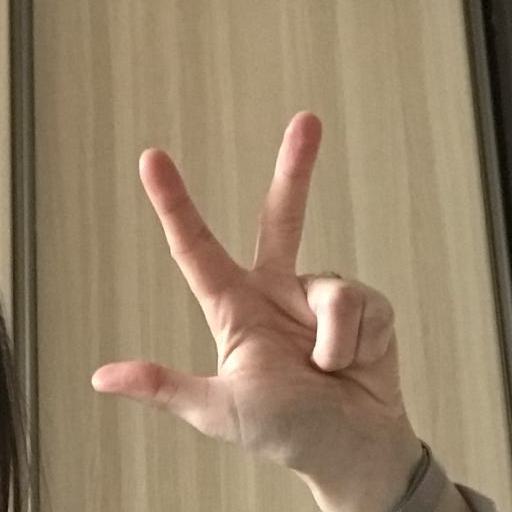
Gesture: three2